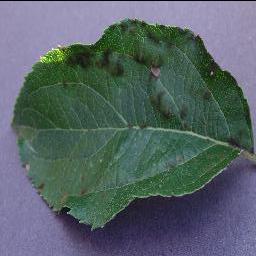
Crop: apple
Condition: scab